Tupandactylus

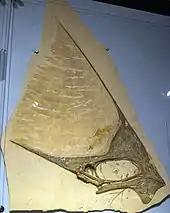
"T. imperator" skull model

Beginning in 2006, several researchers, including Kellner and Campos (who named "Tupandactylus"), had found that the three species traditionally assigned to the genus "Tapejara" ("T. wellnhofferi", "T. imperator", and "T. navigans") are in fact distinct both in anatomy and in their relationships to other tapejarid pterosaurs, and thus needed to be given new generic names. However, just how the species should be split proved controversial. Kellner and Campos considered only "T. imperator" to warrant a new name, creating "Tupandactylus". However, another study published in 2007 by Unwin and Martill found that "T. navigans", previously assigned to "Tapejara", was actually most closely related to "T. imperator" and belonged with it in a new genus separate from "Tapejara". In 2007, at a symposium held in honor of renowned pterosaur researcher Peter Wellnhofer, Unwin and Martill announced the new genus name Ingridia, in honor of Wellnhofer's late wife Ingrid. However, when they published this name in a 2007 volume, they assigned "imperator" as the type species of their new genus, rather than "navigans", which they also included as a species of "Ingridia". Furthermore, Unwin and Martill's paper was not published until several months after the similar paper by Kellner and Campos. Therefore, because both sets of authors used "imperator" as the type, "Ingridia" is considered a junior objective synonym of "Tupandactylus". It was not until 2011 that "T. navigans" was formally reclassified in the genus "Tupandactylus", in a subsequent study supporting the conclusions of Unwin and Martill in 2007.